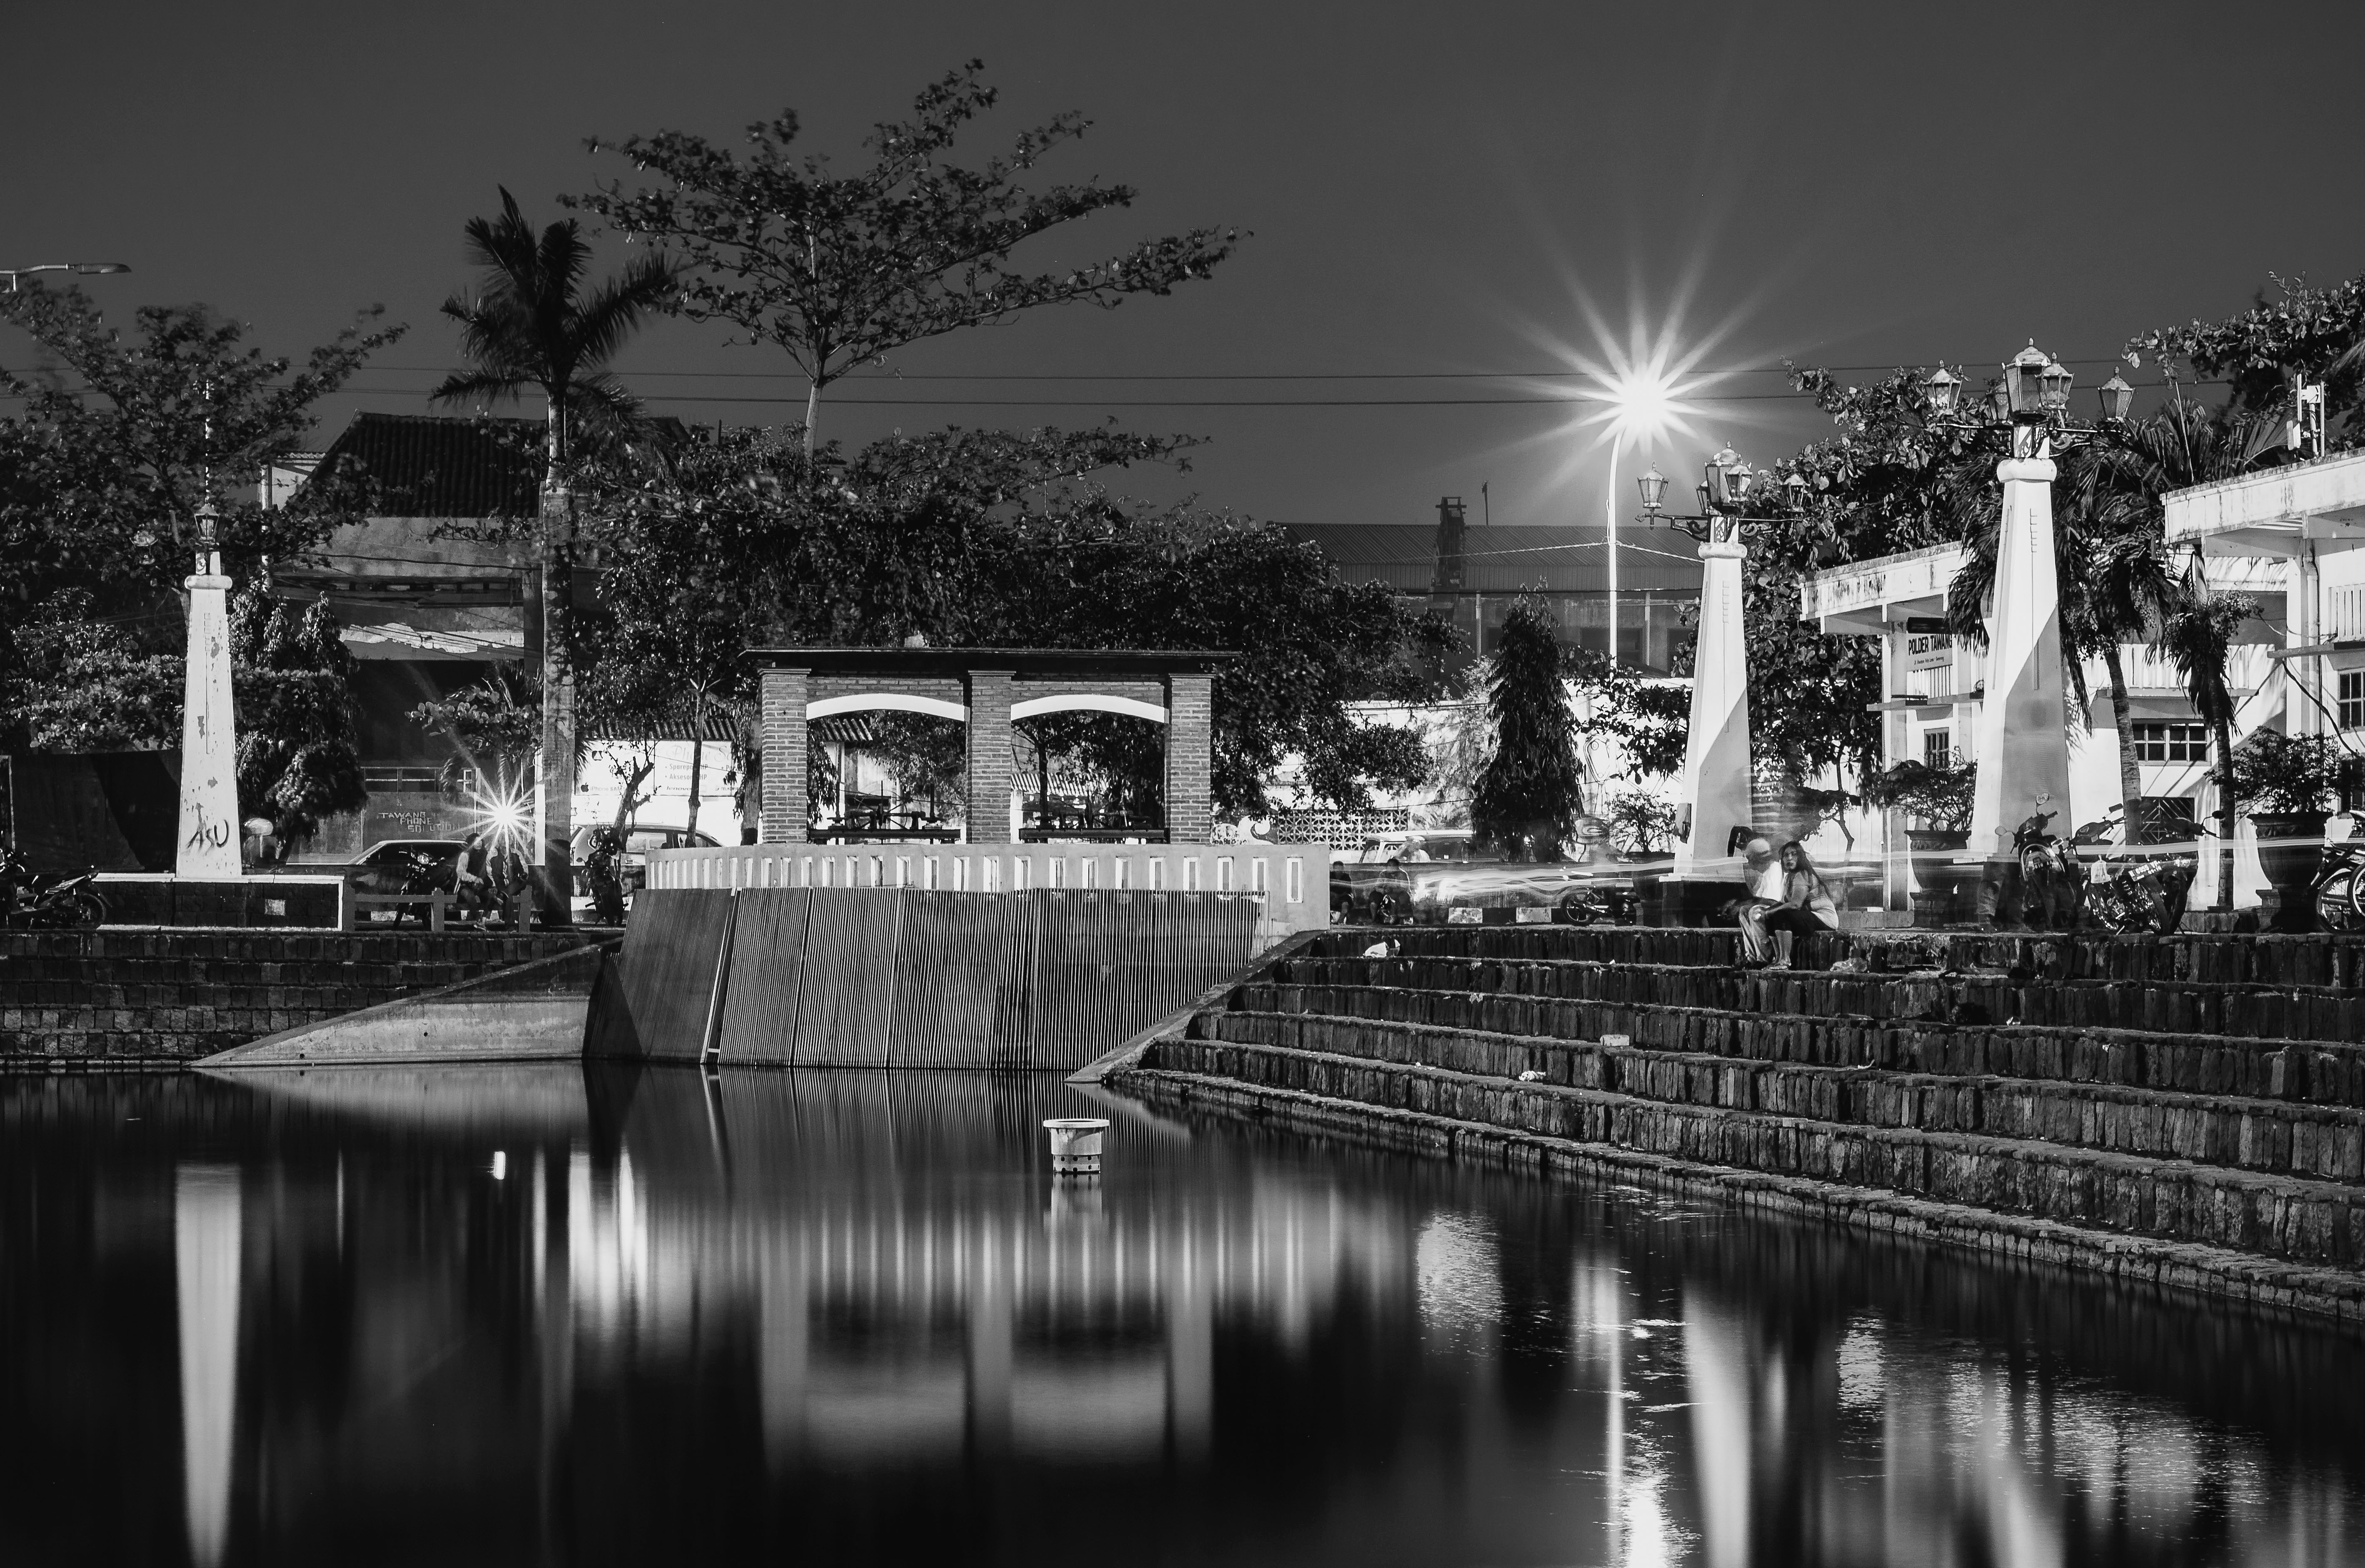
reflection, water, black, black and white, night, landmark, monochrome photography, cityscape, urban area, tree, architecture, structure, photography, metropolis, sky, city, monochrome, evening, plant, darkness, metropolitan area, skyline, symmetry, street light